United Nations Security Council Resolution 441

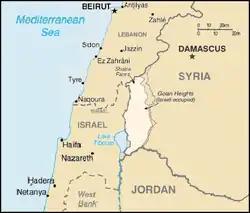
UNDOF zone map

United Nations Security Council Resolution 441, adopted on November 30, 1978, considered a report by the Secretary-General regarding the United Nations Disengagement Observer Force. The Council noted its efforts to establish a durable and just peace in the Middle East but also expressed its concern over the prevailing state of tension in the area.